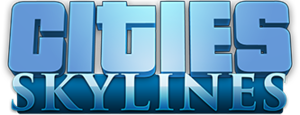
Cities: Skylines
Cities: Skylines er et simulationsspil, hvor spilleren kan planlægge, opføre og udvikle en by. Spillet er udviklet af den finske spiludvikler Colossal Order og udgivet af Paradox Interactive. Skylines blev udgivet på Steam, en online distributionsservice til spil, til Windows, OS X og Linux, den 10. marts 2015. City: Skylines er Paradox's mest solgte spil pr. marts 2019: Inden for 24 timer, efter spillet var udgivet, blev der solgt 250.000 eksemplarer; inden for en uge, 500.000 eksemplarer; inden for en måned, en million eksemplarer; og et år efter udgivelsen, var salget nået op på 2 millioner eksemplarer; efter to år var spillet blevet solgt 3,5 millioner gange. I marts 2018 annoncerede skaberne, at spillet havde solgt mere end fem millioner eksemplarer på pc-platformen alene. I marts 2019, fire år efter udgivelsen, meddelte Colossal Order, at Cities: Skylines havde solgt flere end 6 millioner eksemplarer på tværs af alle platforme.